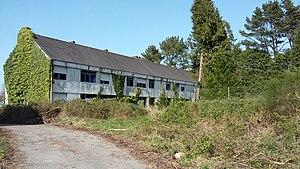
Cité TDF de Commana (Finistère, France).
L’exploration urbaine, abrégé urbex, est une activité consistant à visiter des lieux construits et abandonnés par l'homme, mais cette pratique inclut également la visite de lieux interdits, cachés ou difficiles d'accès, tel que des tunnels de métro, des catacombes, des chantiers de constructions/rénovations et des rooftops. La pratique regroupe ainsi diverses activités dites « underground » comme la « cataphilie », la « toiturophilie ». L’explorateur urbain est communément désigné par le néologisme urbexeur. La pratique s'est très répandue avec l'émergence des réseaux sociaux, notamment grâce à YouTube.